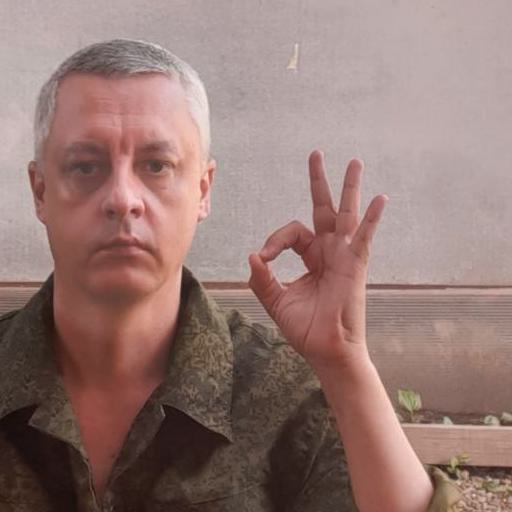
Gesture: ok